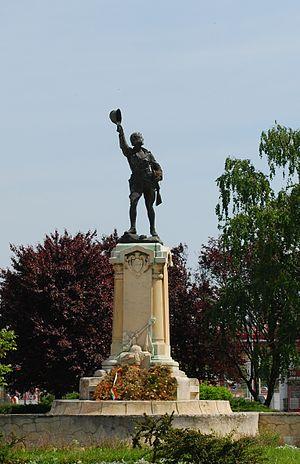
Ecaterina Teodoroiu, née Cătălina Toderoiu le 15 janvier 1894 et morte le 3 septembre 1917, est une femme militaire roumaine. Elle a participé à la Première Guerre mondiale, durant laquelle elle meurt au combat. Elle est considérée comme une héroïne en Roumanie.